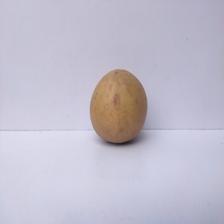
Size: Large